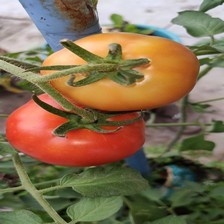
Label: tomato